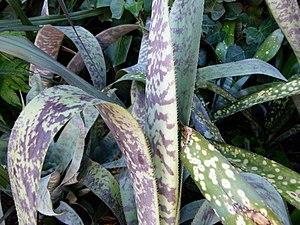
Aechmea fosteriana